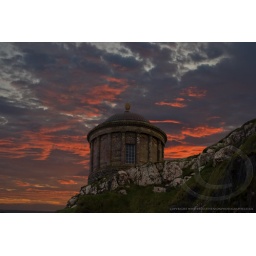
Mussenden Temple taken from Downhill Beach at the base of the cliffs with the threatening &amp;quot;red sky in the morning &amp;quot; behind.